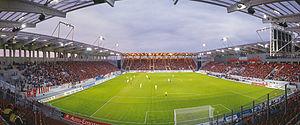
Le Sparda-Bank-Hessen-Stadion est un stade de football situé à Offenbach-sur-le-Main en Allemagne dont le club résident est le Kickers Offenbach. Le stade dispose d'une capacité de 20 500 places. Le stade se trouve sur le terrain du Stadion am Bieberer Berg, ancien stade du club, démoli en 2011.